Guancheng Subdistrict

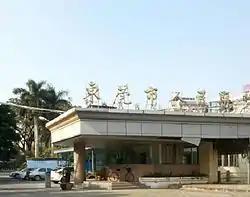
Dongguan People's Hospital in Guancheng Subdistrict

Guancheng Subdistrict is the center for medical and health services in Dongguan City. There are many large integrated medical institutions, including: